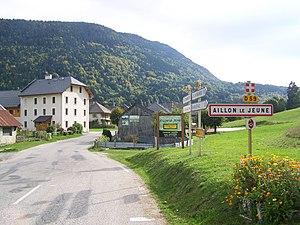
Panneau d'entrée à Aillon-le-Jeune en Savoie.
Aillon-le-Jeune est une commune française située dans le département de la Savoie, en région Auvergne-Rhône-Alpes.